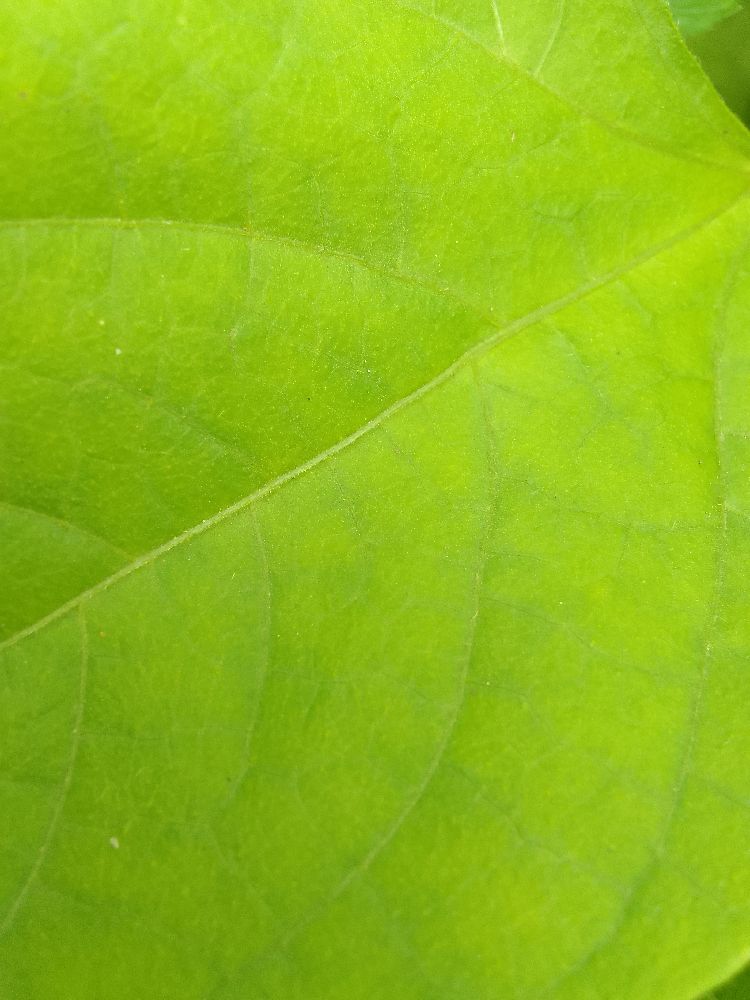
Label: healthy